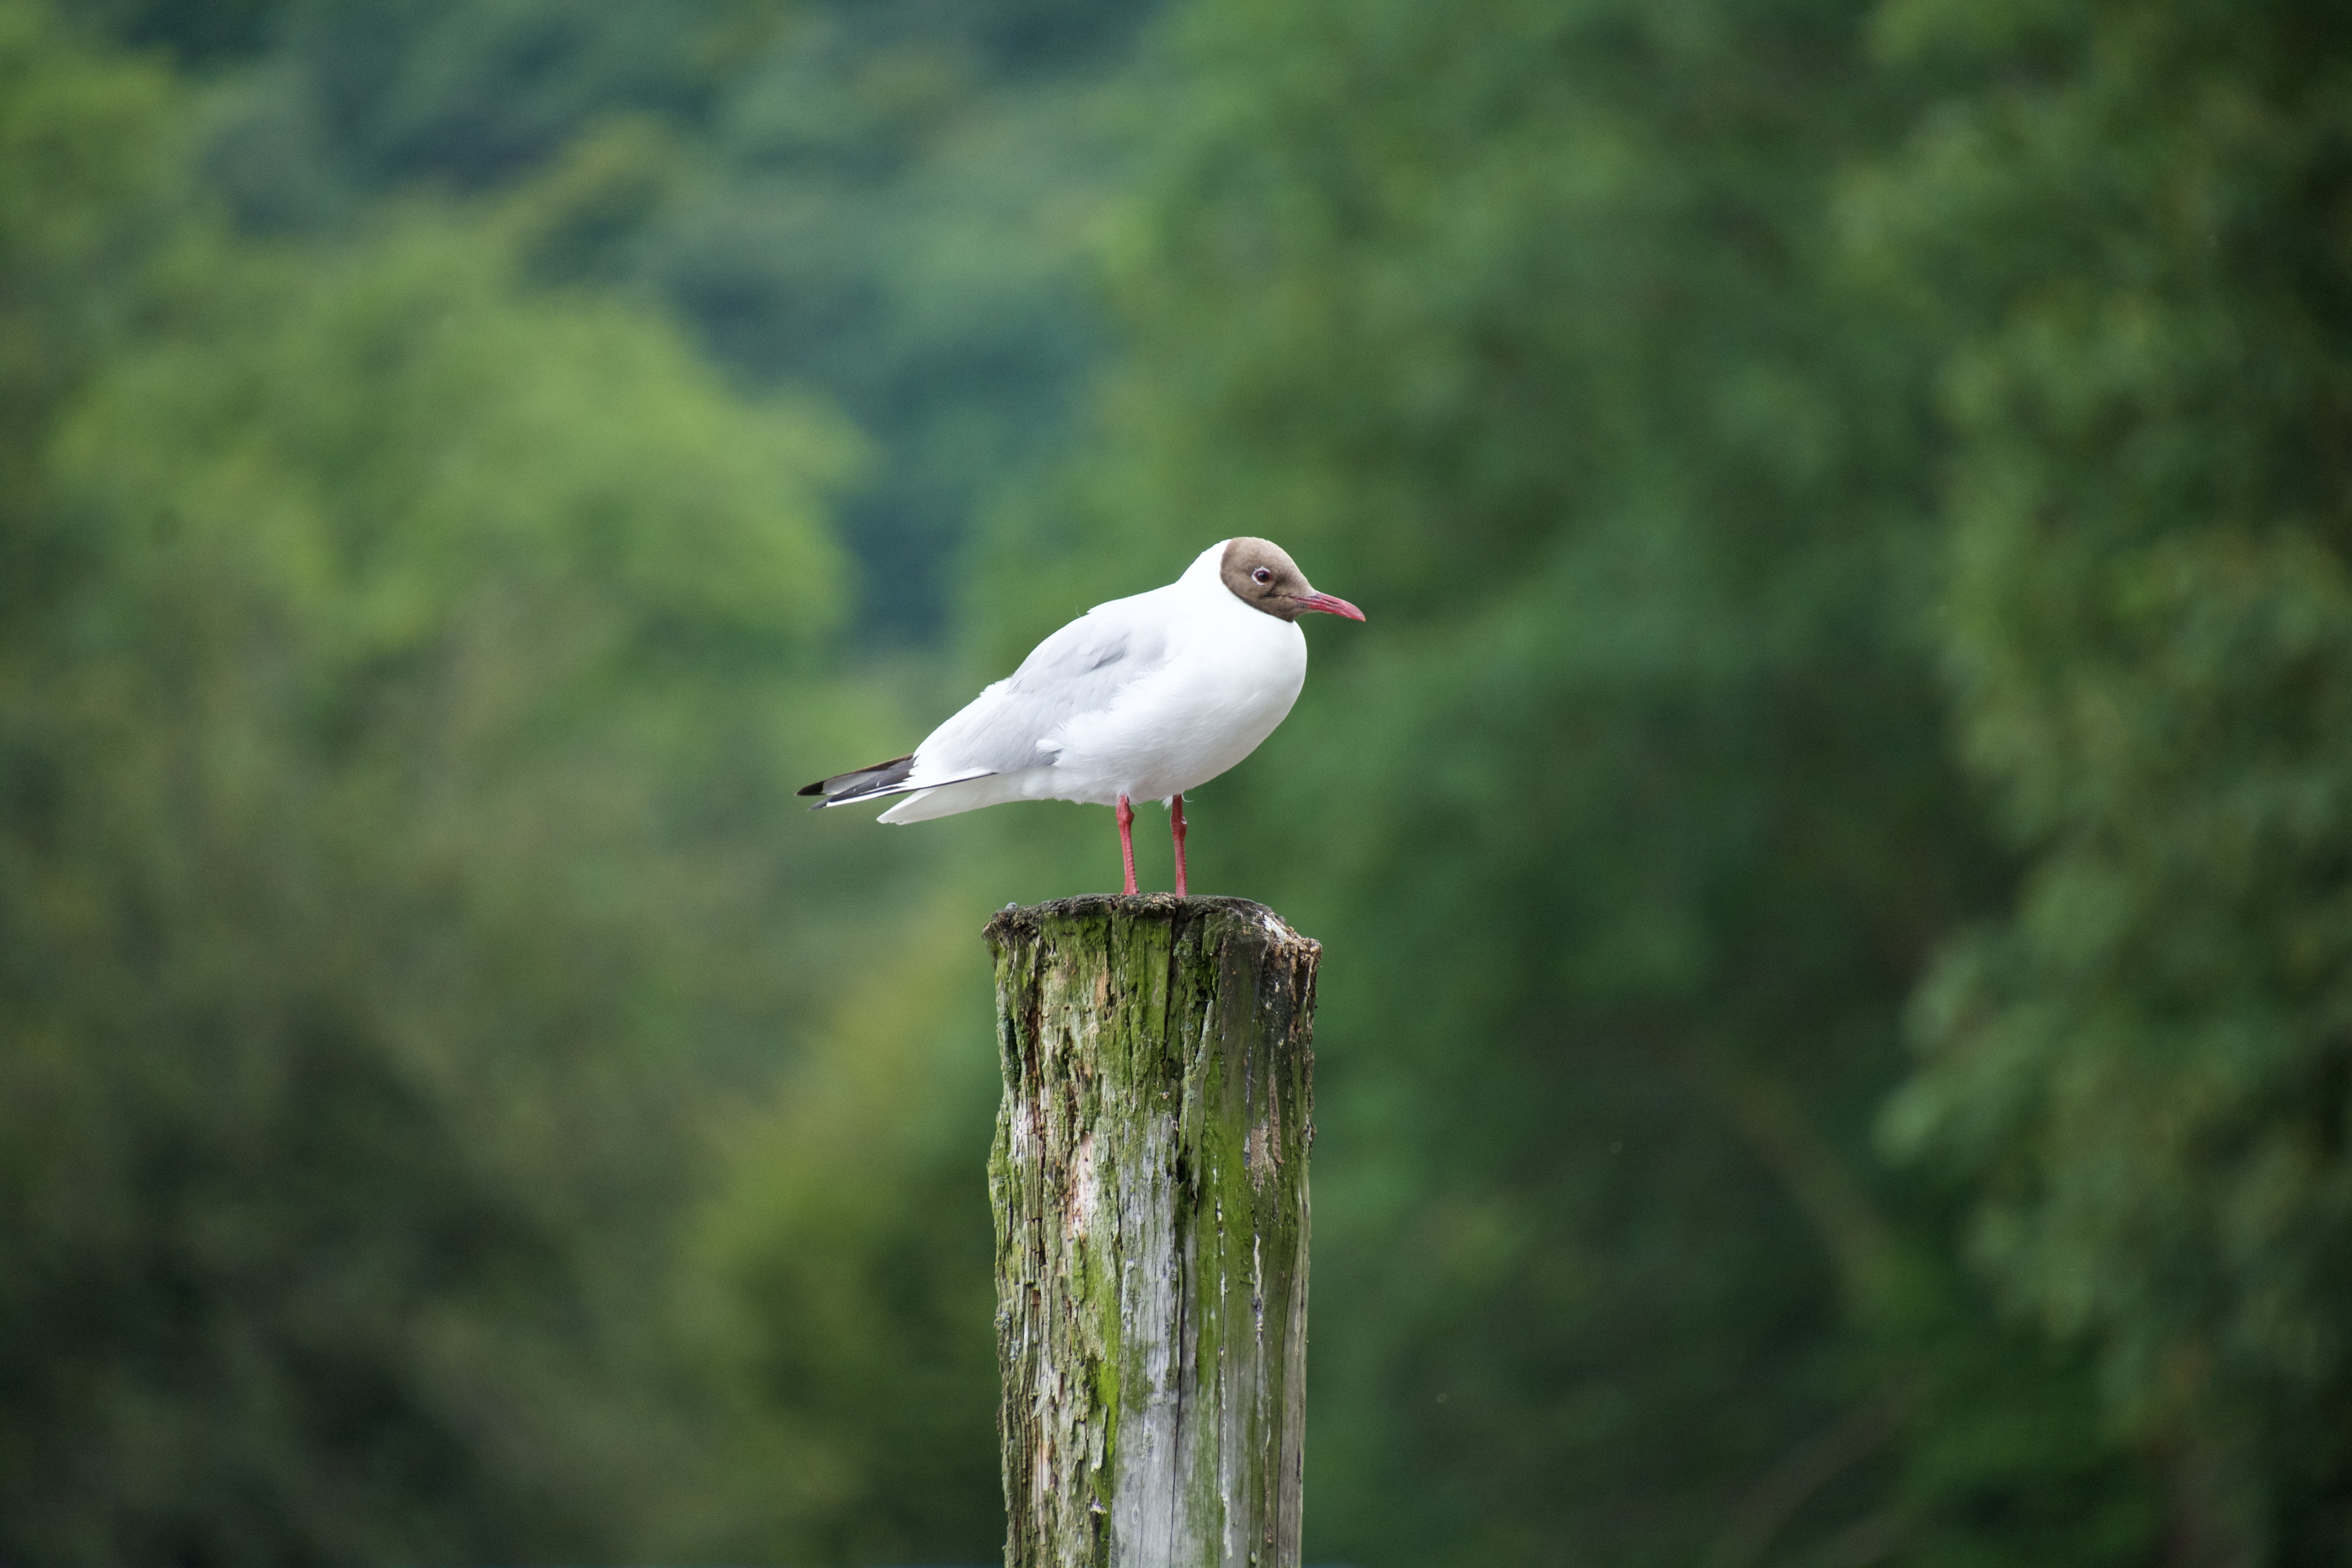
nature, bird, wing, seabird, seagull, wildlife, green, gull, beak, fauna, outdoors, vertebrate, heron, perched